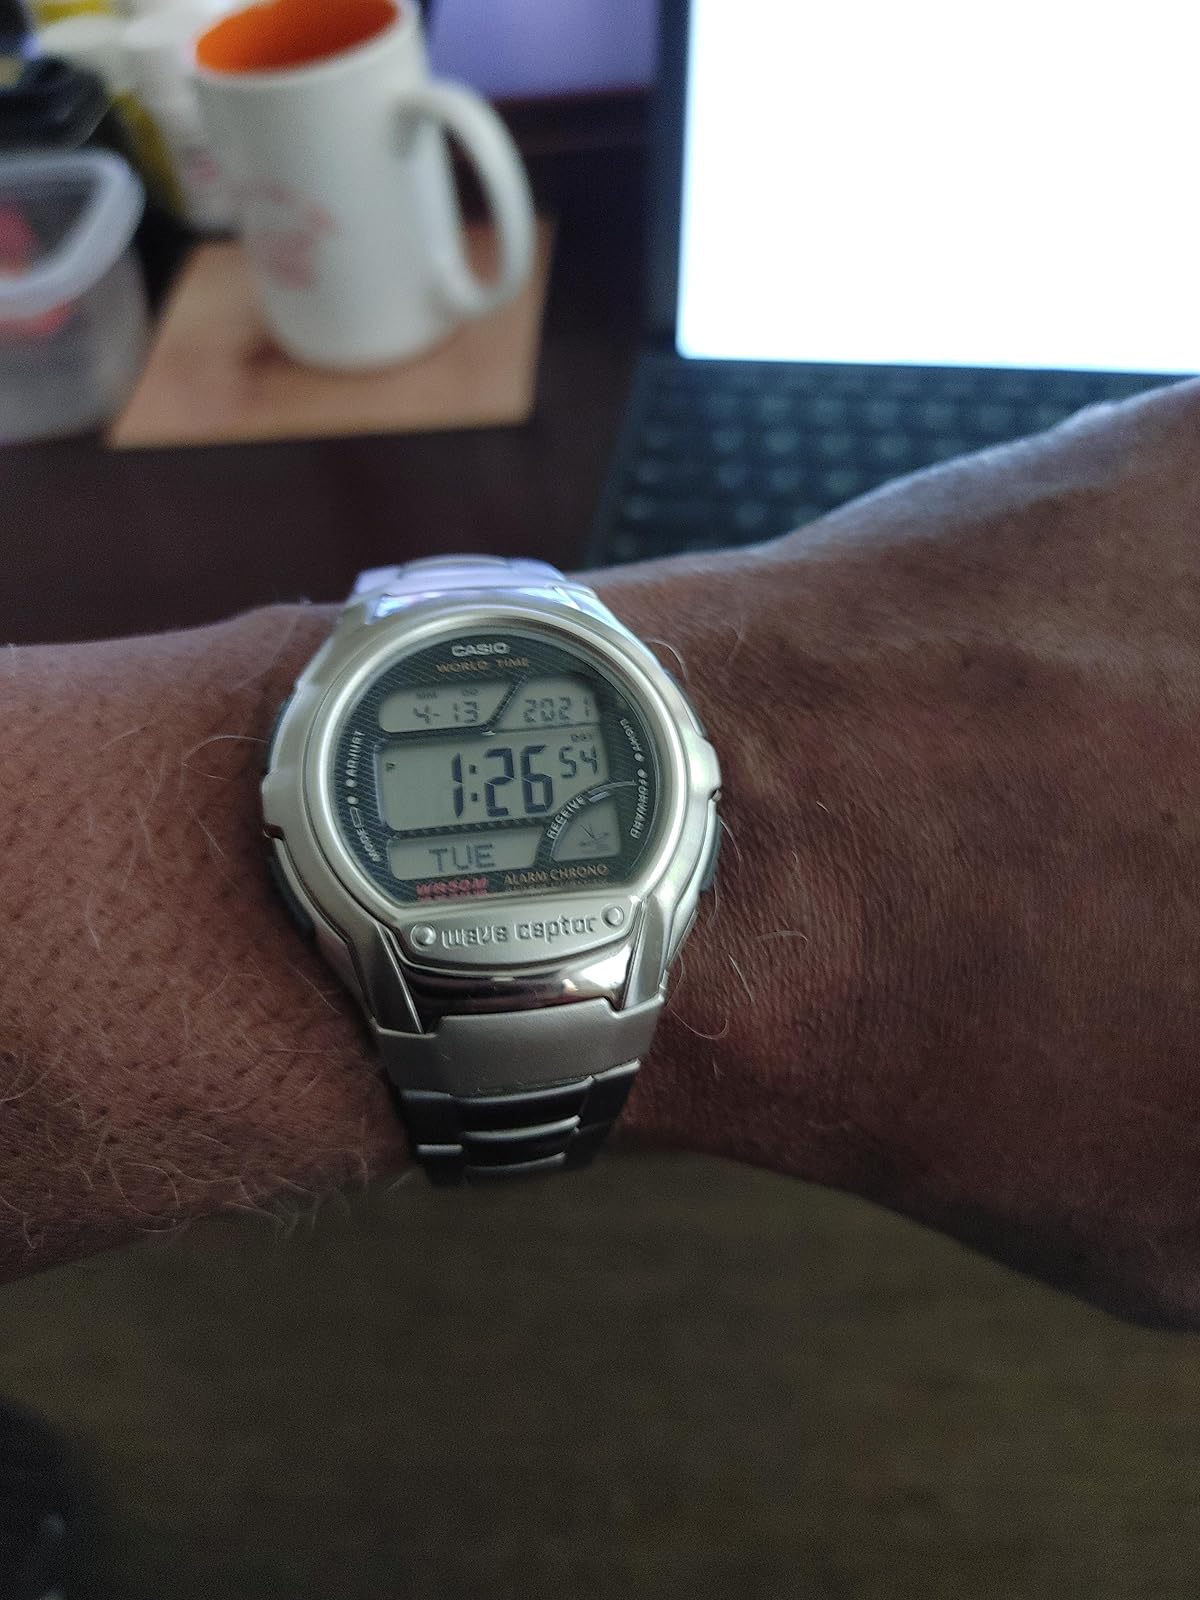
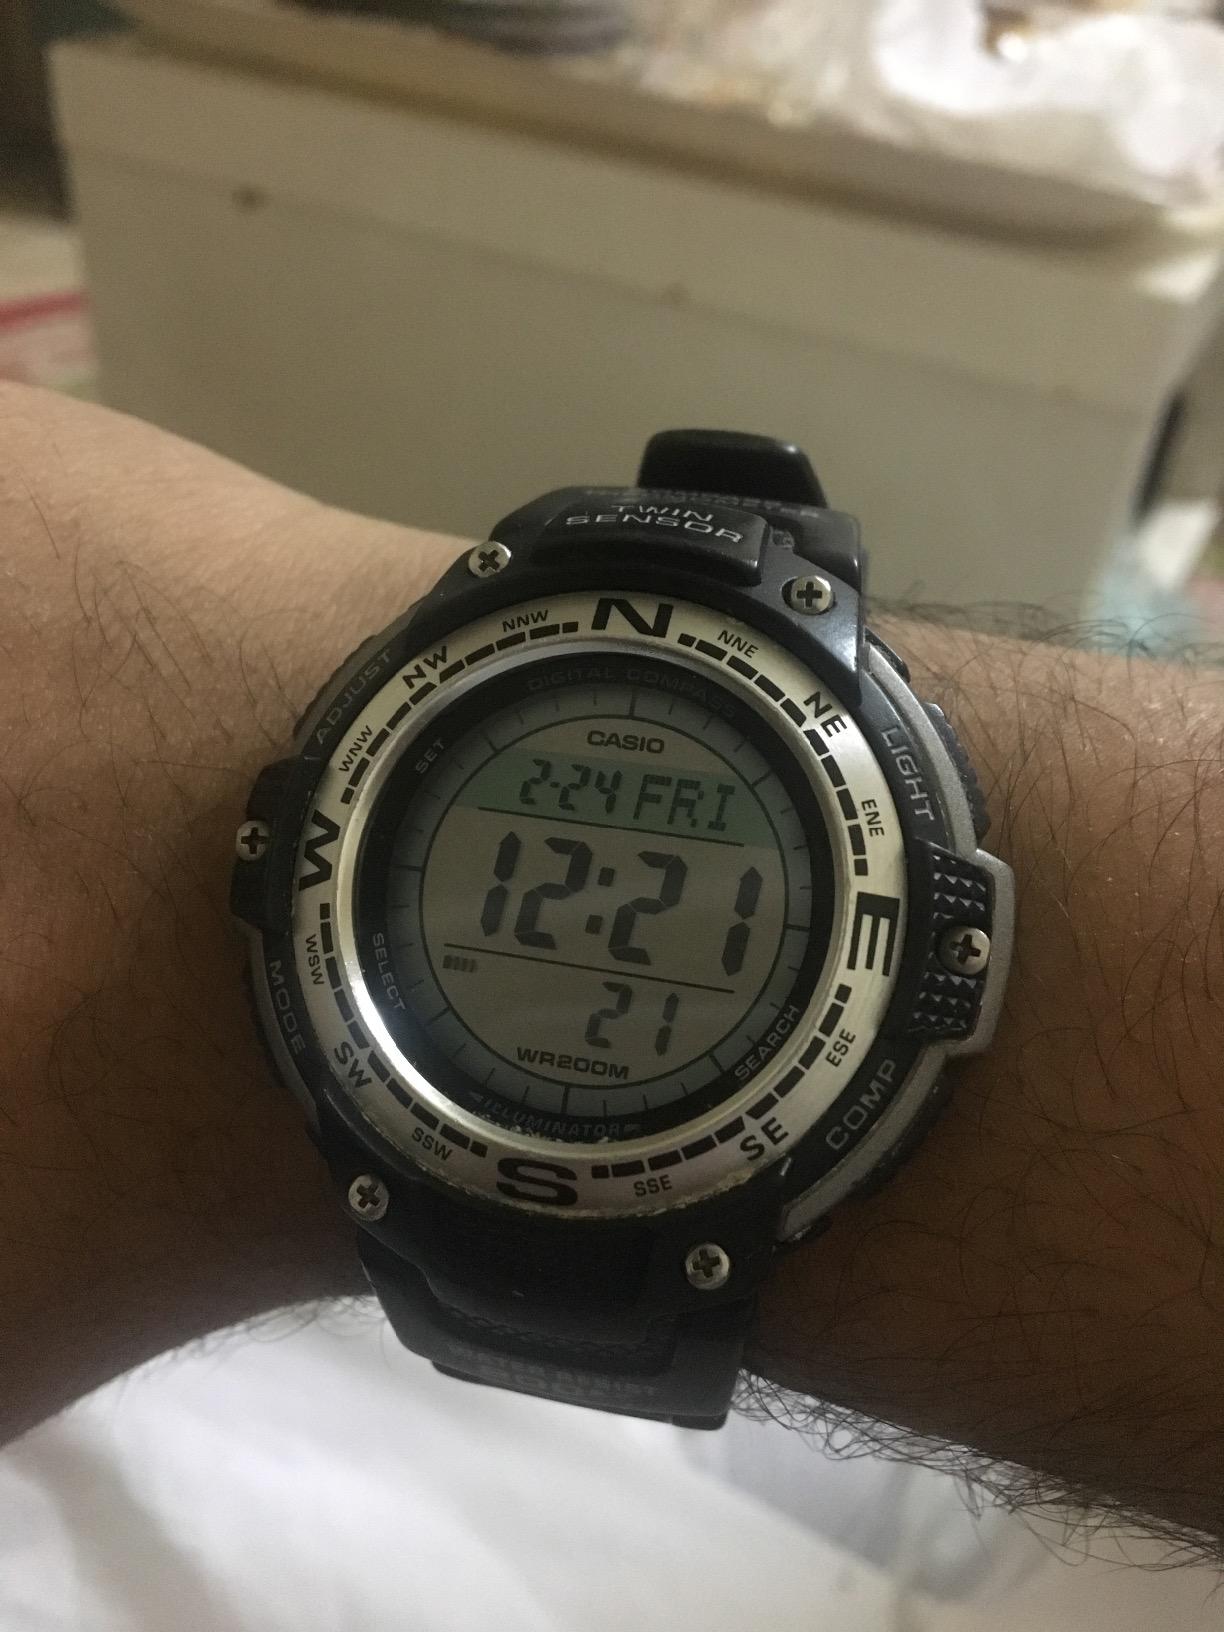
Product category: accessories_watch
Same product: no